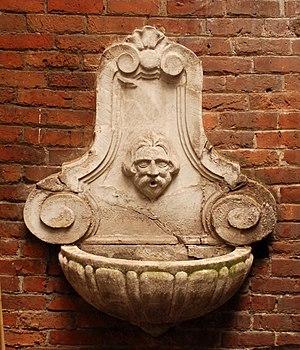
Belgique - Bruxelles - Impasse des Cadeaux
L'impasse des Cadeaux est une impasse de Bruxelles donnant sur la rue du Marché aux Herbes entre le n°6 et le n°8.